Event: Ecuador Earthquake
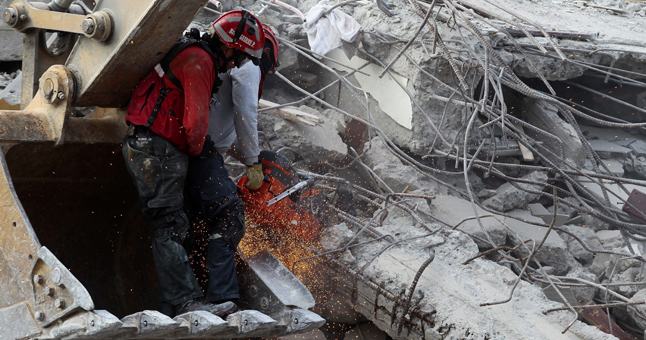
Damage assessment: damage